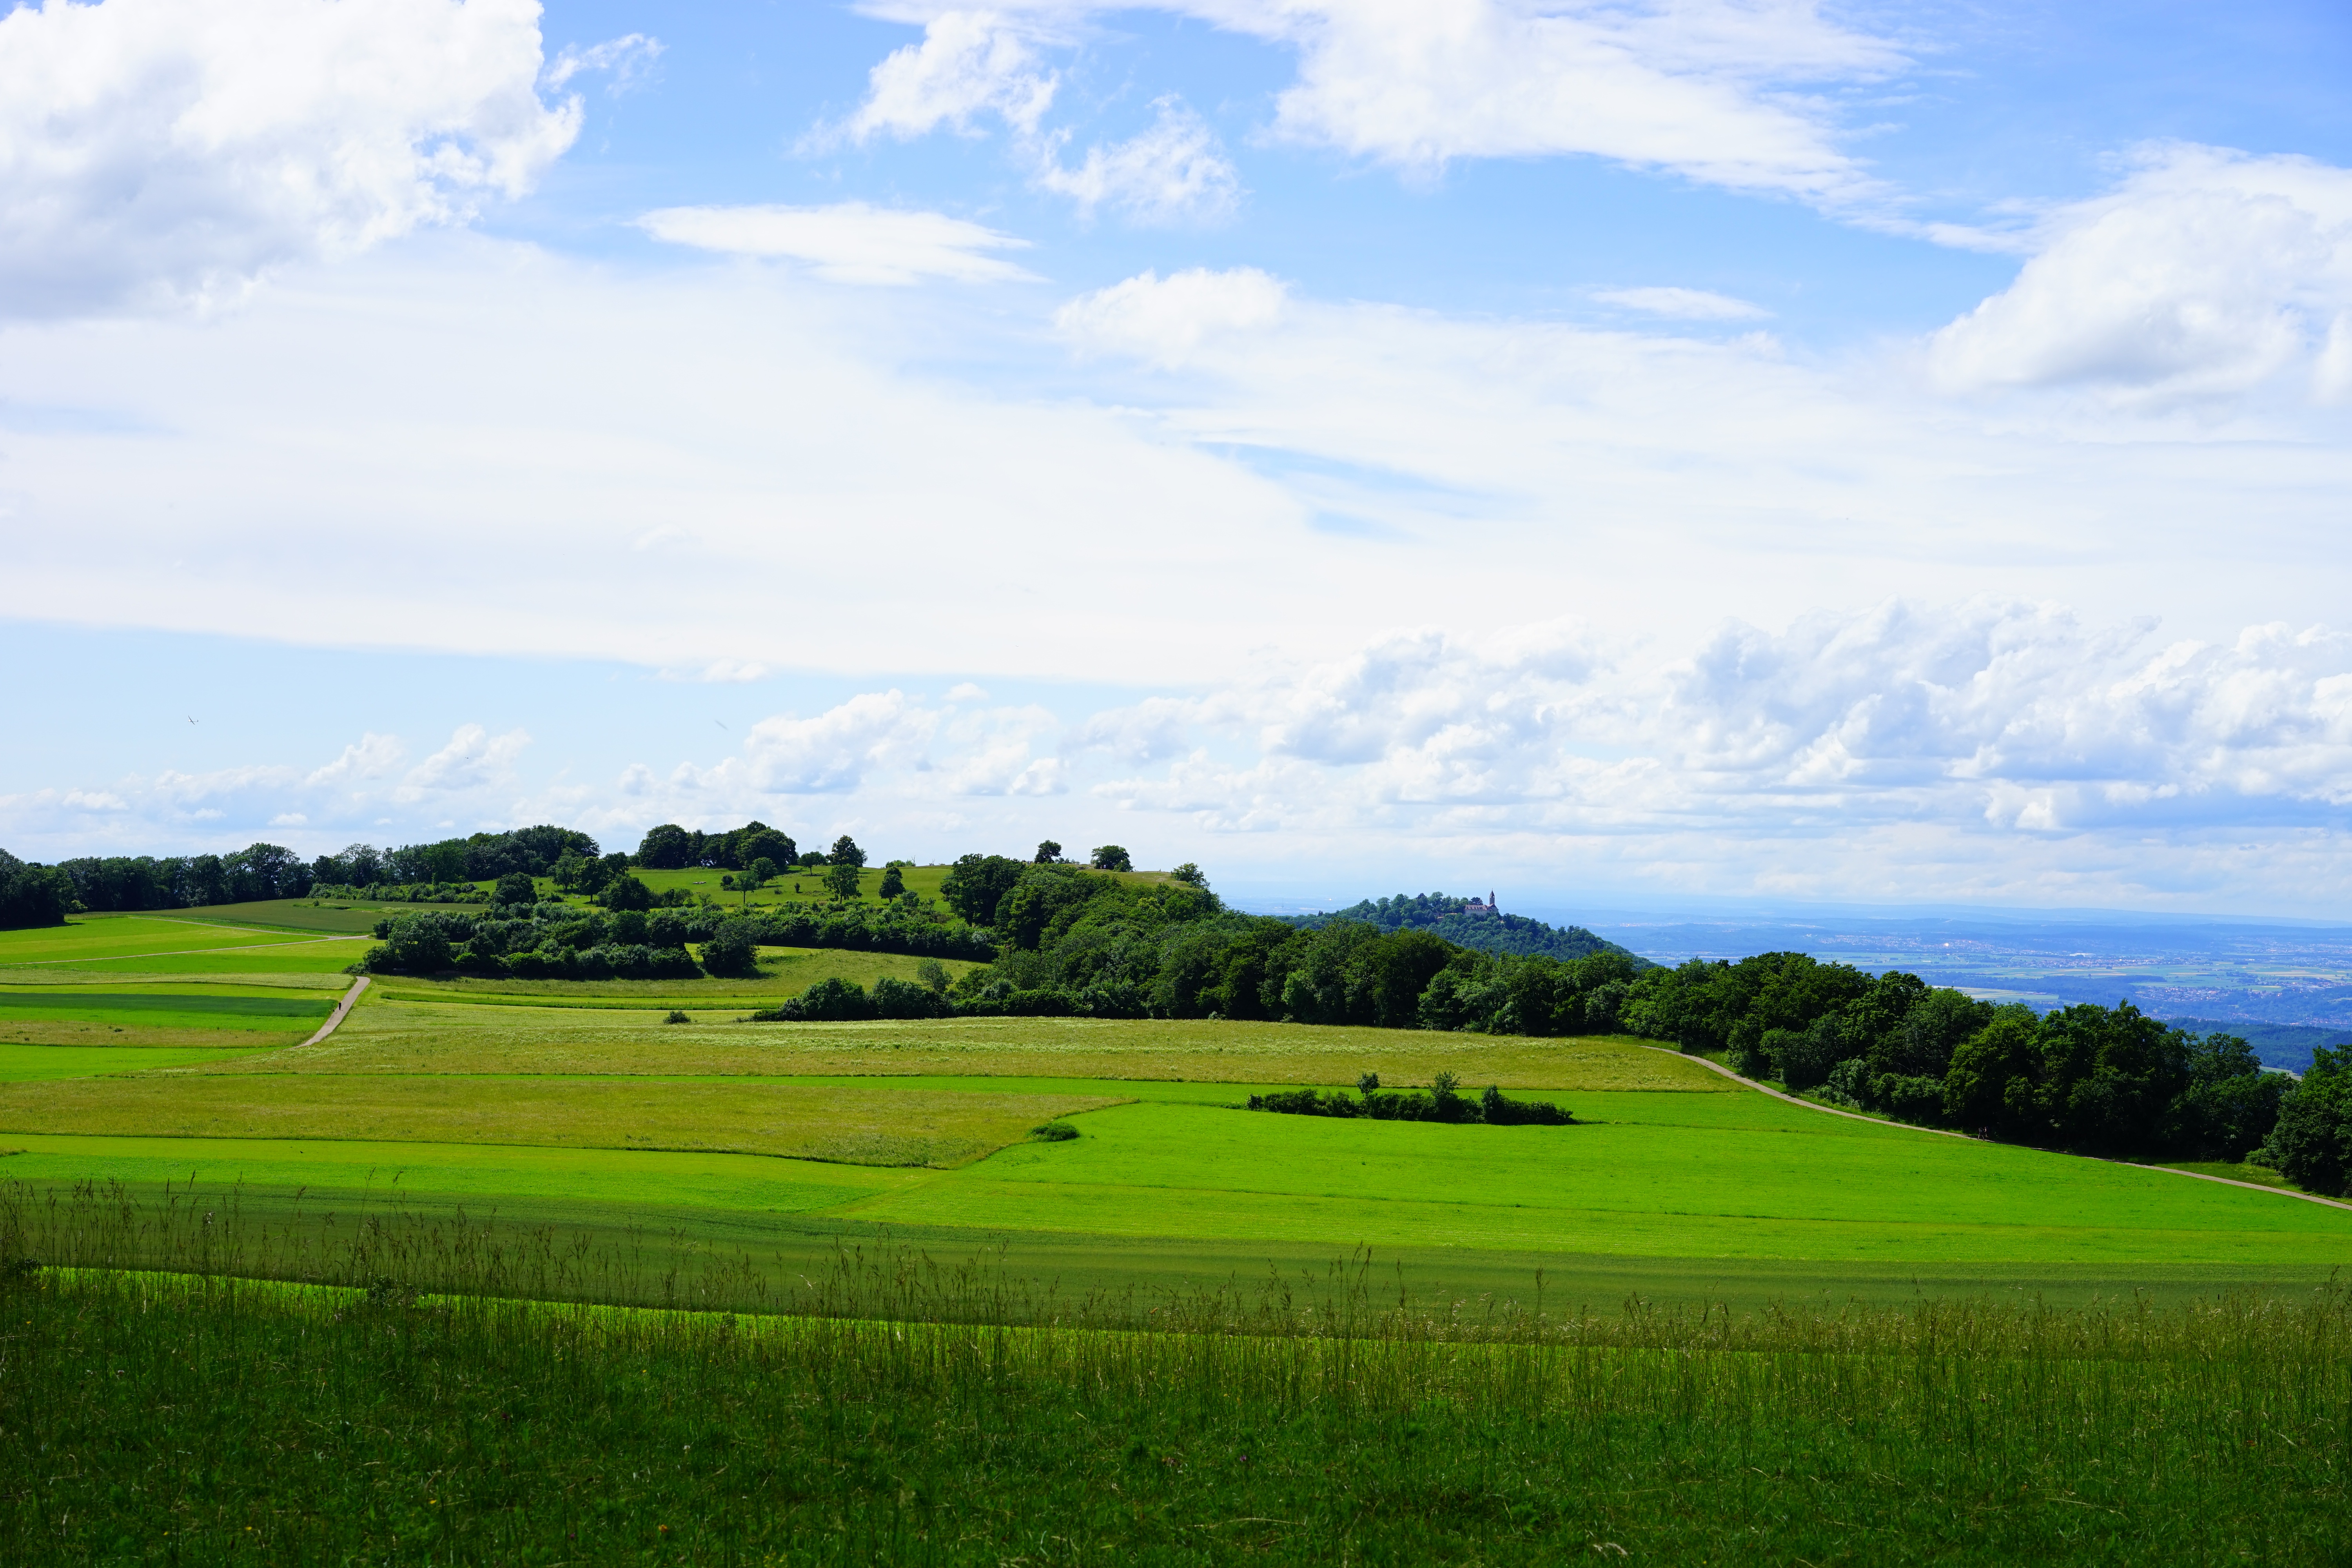
landscape, nature, grass, horizon, cloud, structure, sky, field, lawn, meadow, prairie, hill, green, pasture, agriculture, plain, golf course, clouds, fields, grassland, plateau, eaves, idyll, ecosystem, hilly, rural area, nature reserve, pasture land, paddy field, maar, swabian alb, summer day, rand ecker maar, alb eaves, breitenstein, burg teck, teck, former volcano schlot, former swabian volcano, district ochsenwang, national geotope, albmaar, easy coupiert, hilly terrain, terrain gradually, geographical feature, sport venue